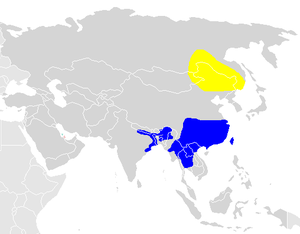
Le Fuligule de Baer est une espèce d'oiseaux de la famille des Anatidae. Elle a été nommée en l'honneur de Karl Ernst von Baer.